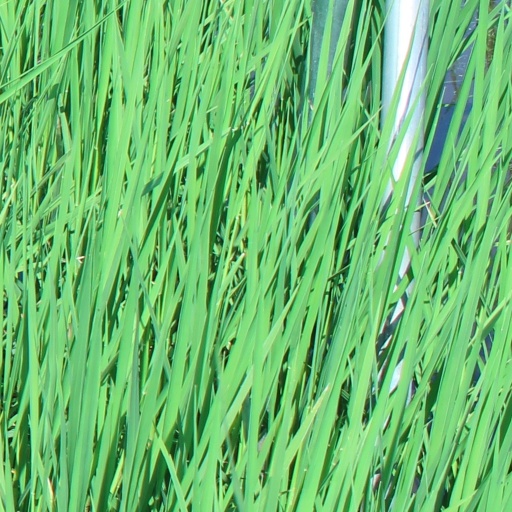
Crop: rice